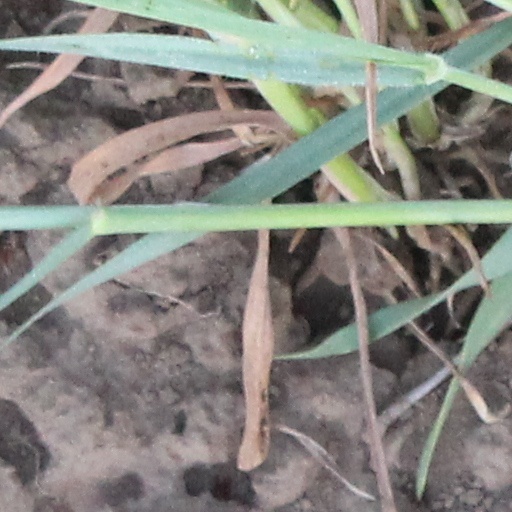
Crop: wheat